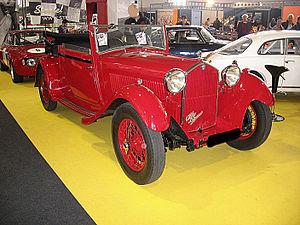
L'Alfa Romeo 6C représente une vaste gamme d'automobiles du constructeur italien Alfa Romeo, dont le premier modèle est présenté lors du Salon Exposition de Milan en 1925, et produites en différentes versions à partir de 1926.